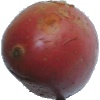
Label: Potato Red Washed 1